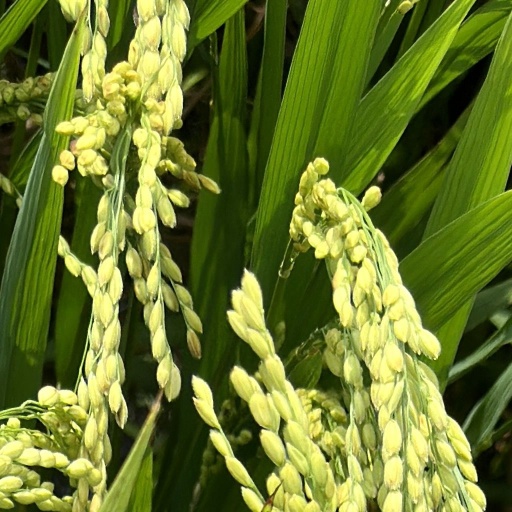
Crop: rice